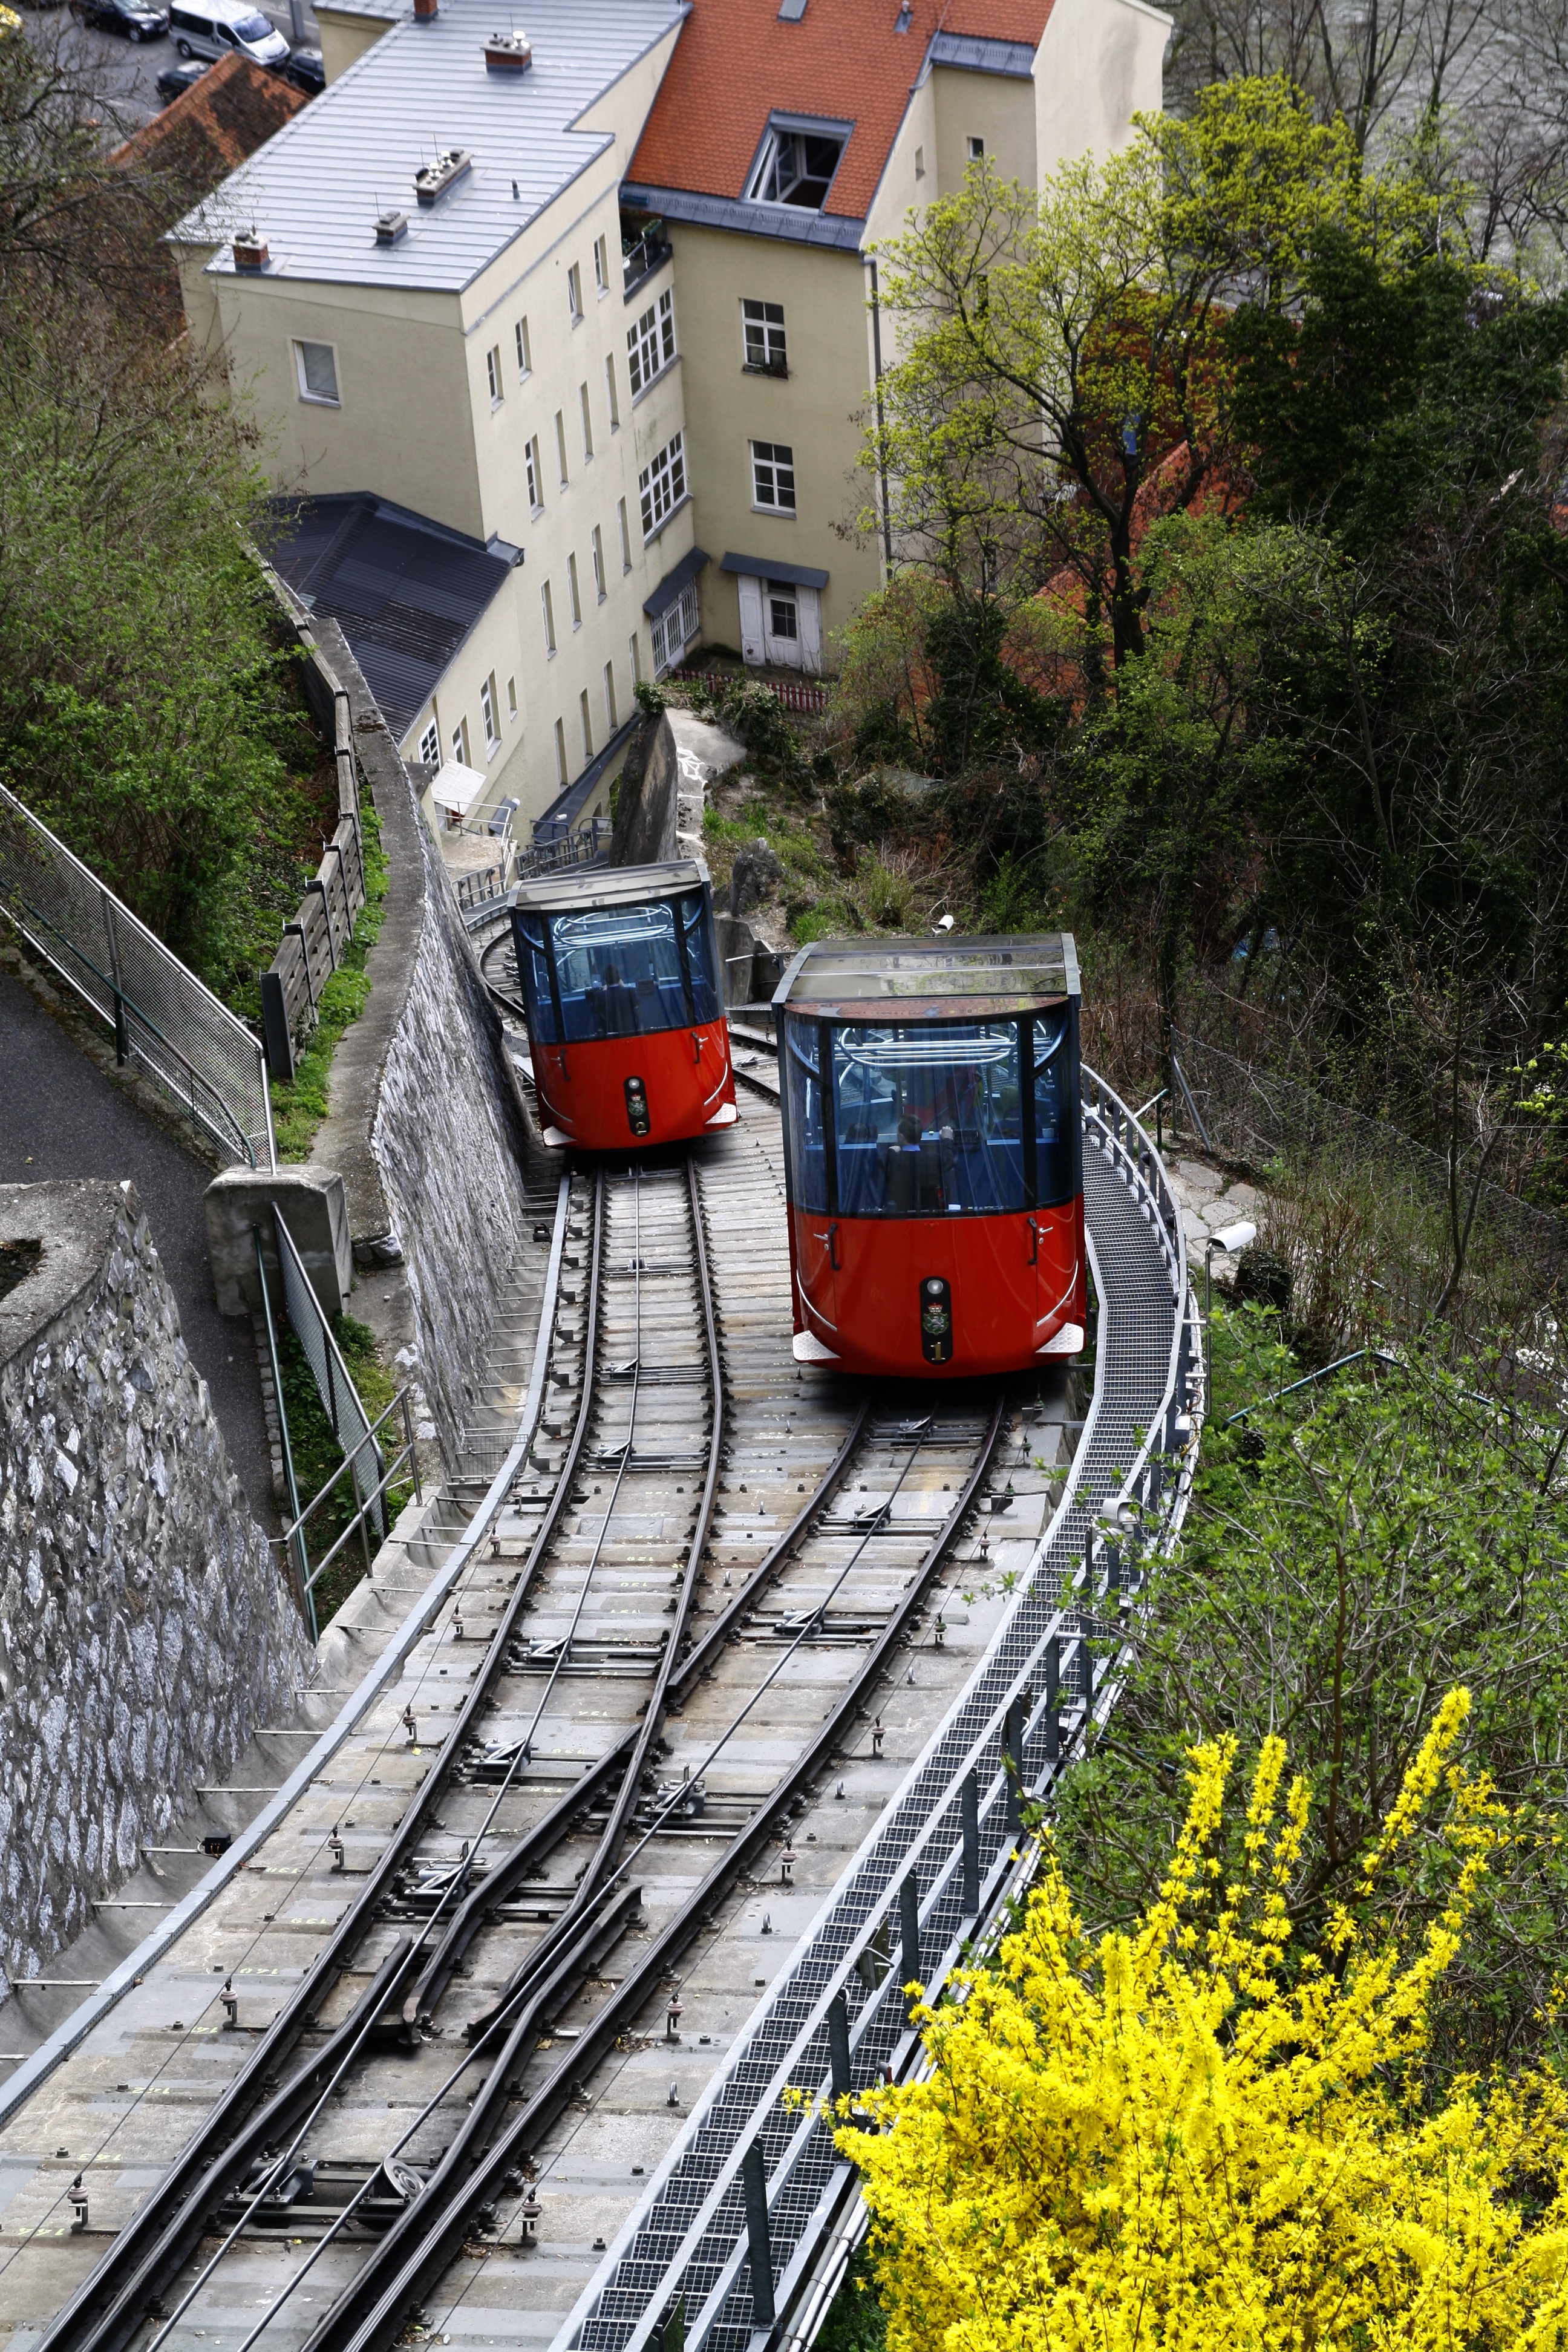
watch, track, city, train, transport, vehicle, lane, public transport, austria, old town, observer, funicular, seemed, styria, graz, rail transport, gleise, see sharp, land vehicle, schlossberg, castle hill railway, residential area, rolling stock